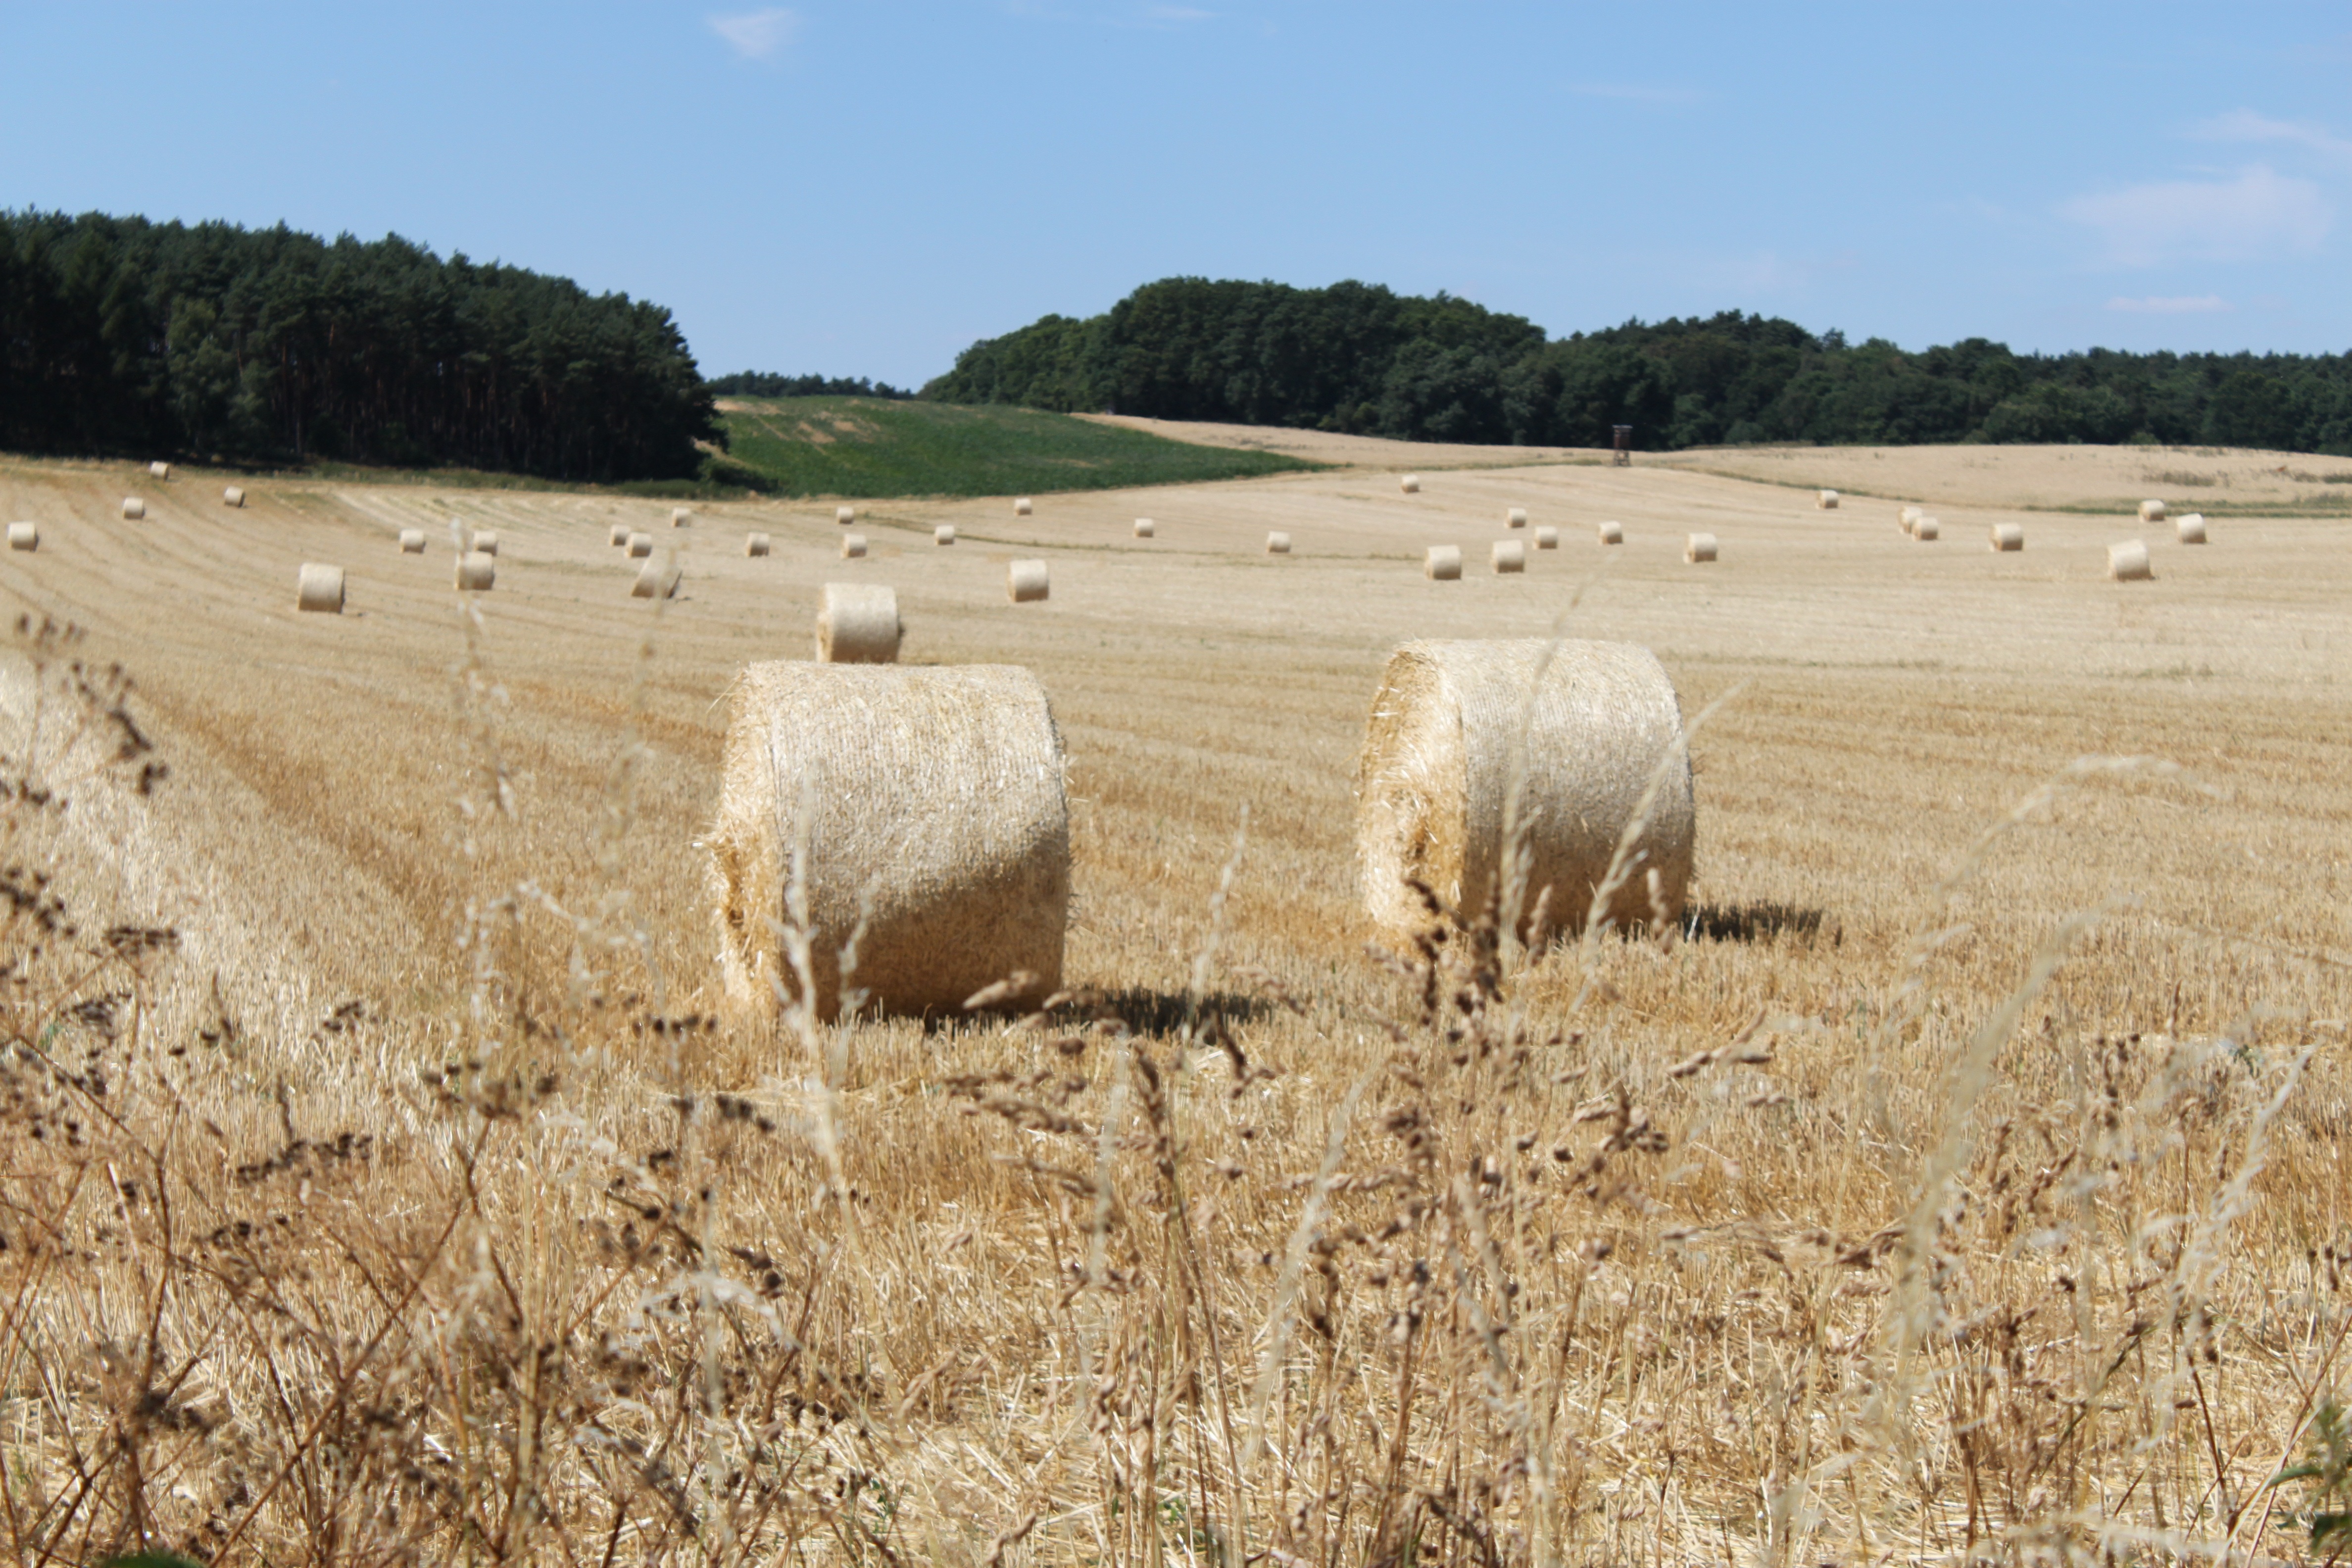
field, prairie, herd, harvest, pasture, grazing, sheep, soil, agriculture, plain, grassland, badlands, straw, plateau, sheeps, cereals, ecosystem, hay bales, steppe, straw bales, natural environment, grass family